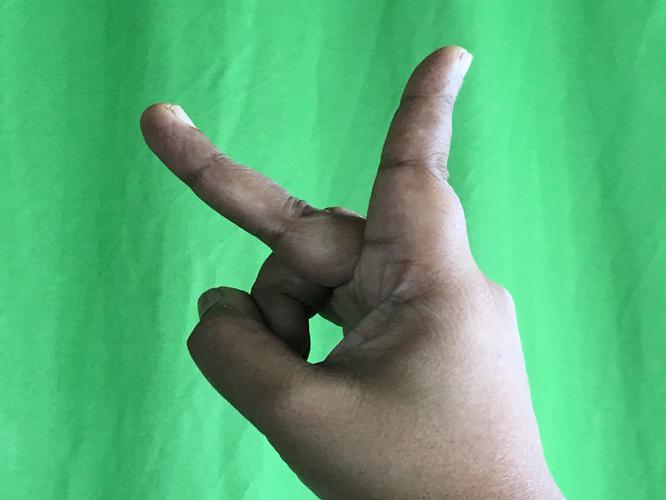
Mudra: Katrimukha
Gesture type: single_hand